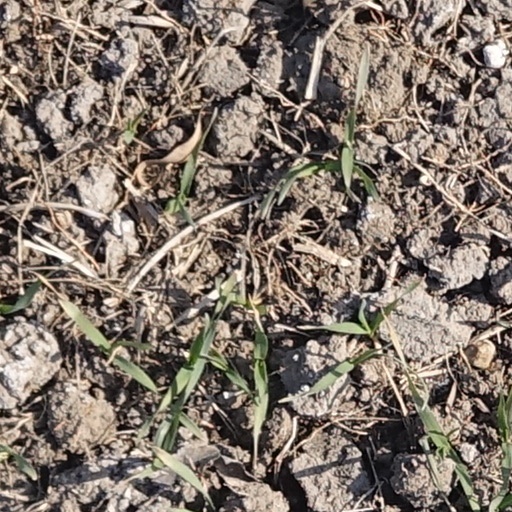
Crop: wheat